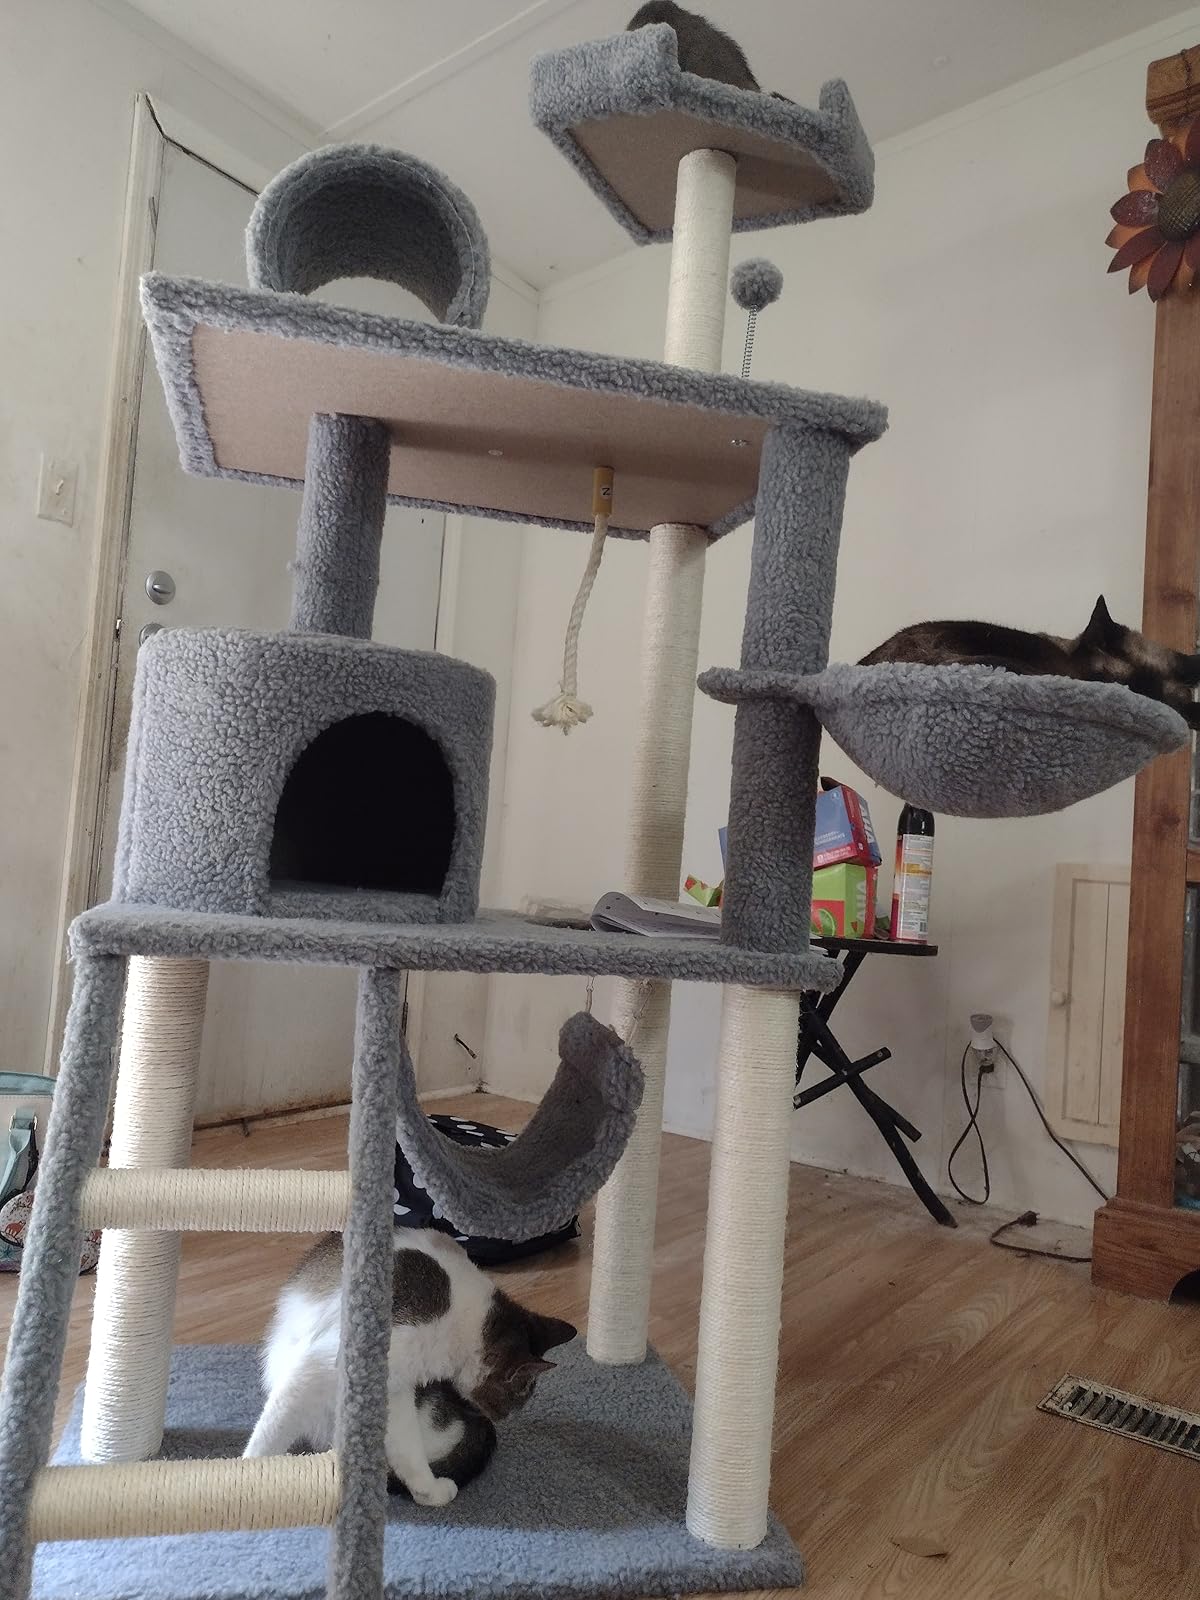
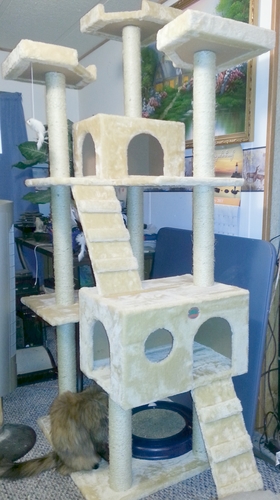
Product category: items_cat tree
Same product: no